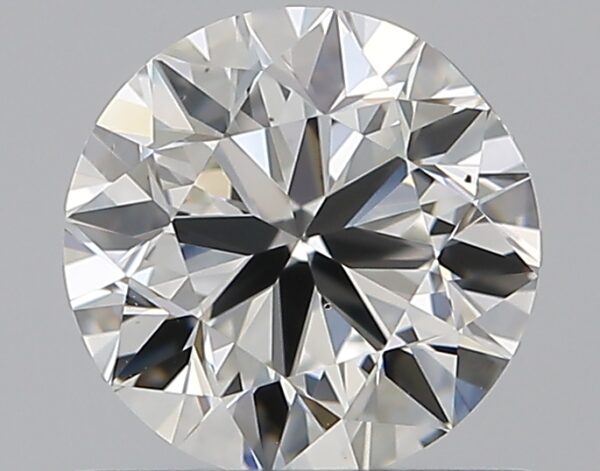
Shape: round
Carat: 0.7
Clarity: VS2
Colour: I
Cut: VG
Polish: VG
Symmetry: GD
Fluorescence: F
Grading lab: GIA
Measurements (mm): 5.55 x 5.61 x 3.53